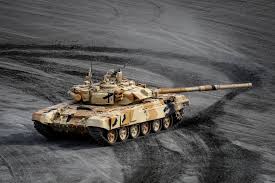
Label: T-90